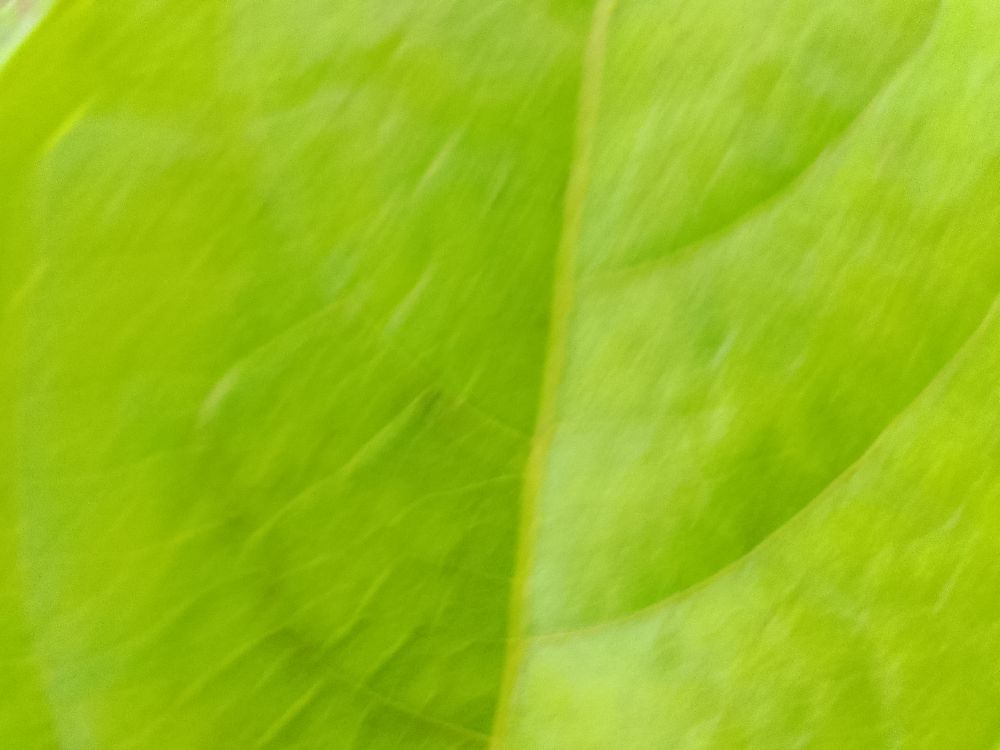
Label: healthy